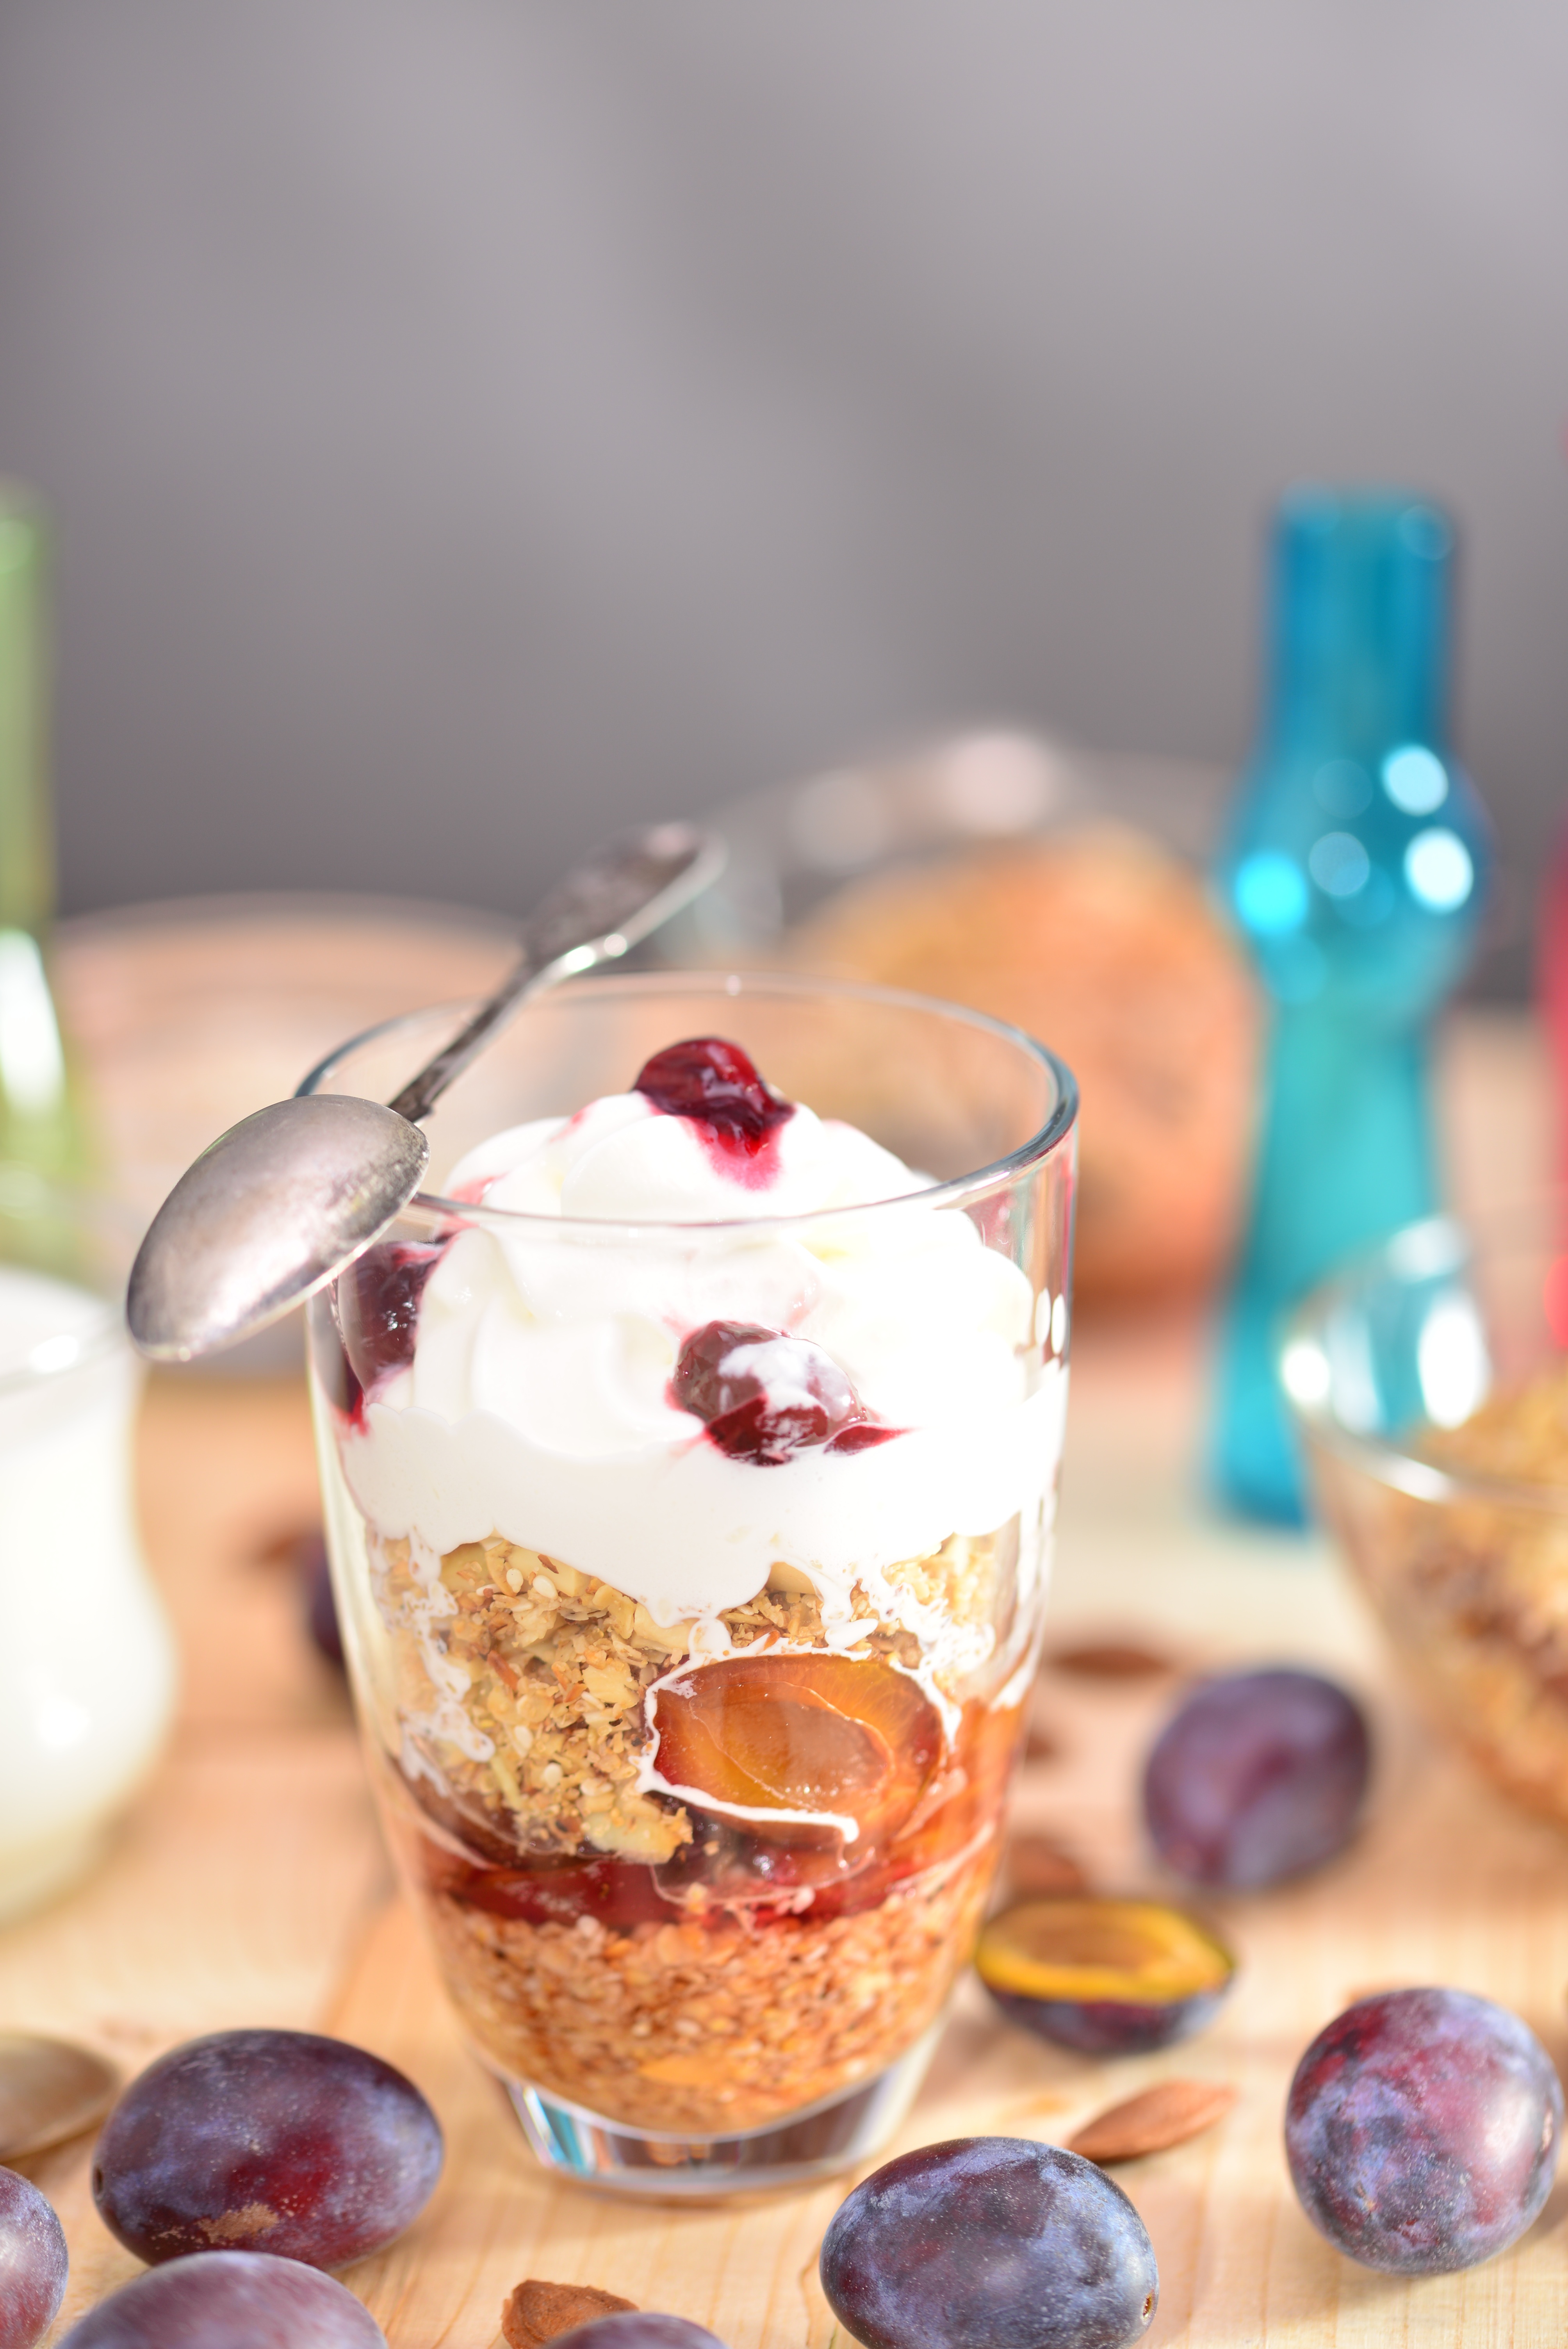
plant, sport, fruit, berry, dish, meal, food, produce, breakfast, dessert, cuisine, fitness, plum, fresh fruit, healthy food, vitamins, flavor, parfait, oat bran